Shelley Street

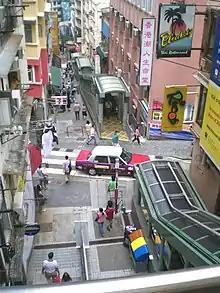
Shelley Street, at its intersection with Elgin Street.

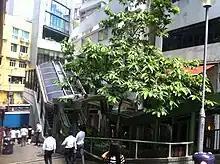
The lower end of Shelley Street, near Hollywood Road.

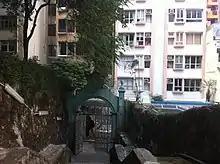
Shelley Street viewed from Jamia Mosque.

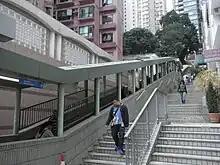
Shelley Street near Rednaxela Terrace.

Shelley Street is a street in Central, Hong Kong. It is a ladder street and the Central–Mid-Levels escalators run along the entire length of the street.